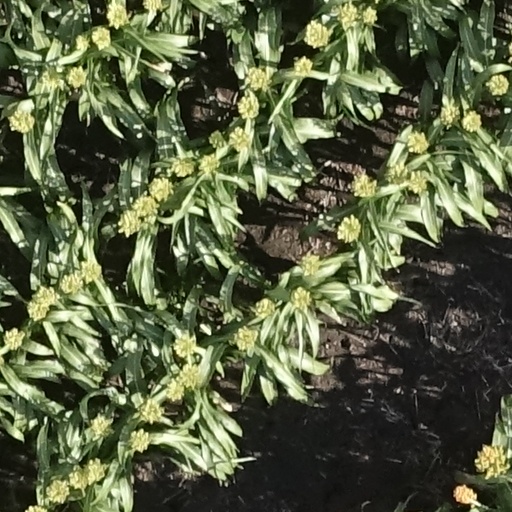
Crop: sorghum